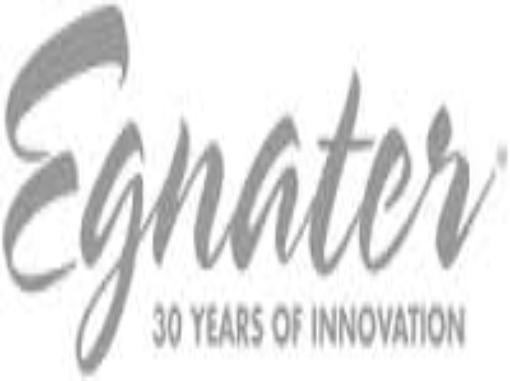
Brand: Egnater
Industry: Electronic